2013 South American U-15 Championship

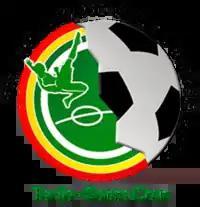

The 2013 South American U-15 Championship was the 6th edition of the South American U-15 Championship, the biennial international youth football championship organised by CONMEBOL for the men's under-15 national teams of South America. It was held in Bolivia from 16 to 30 November 2023.